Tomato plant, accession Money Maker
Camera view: vertical (180 deg); turntable rotation: 270 degrees
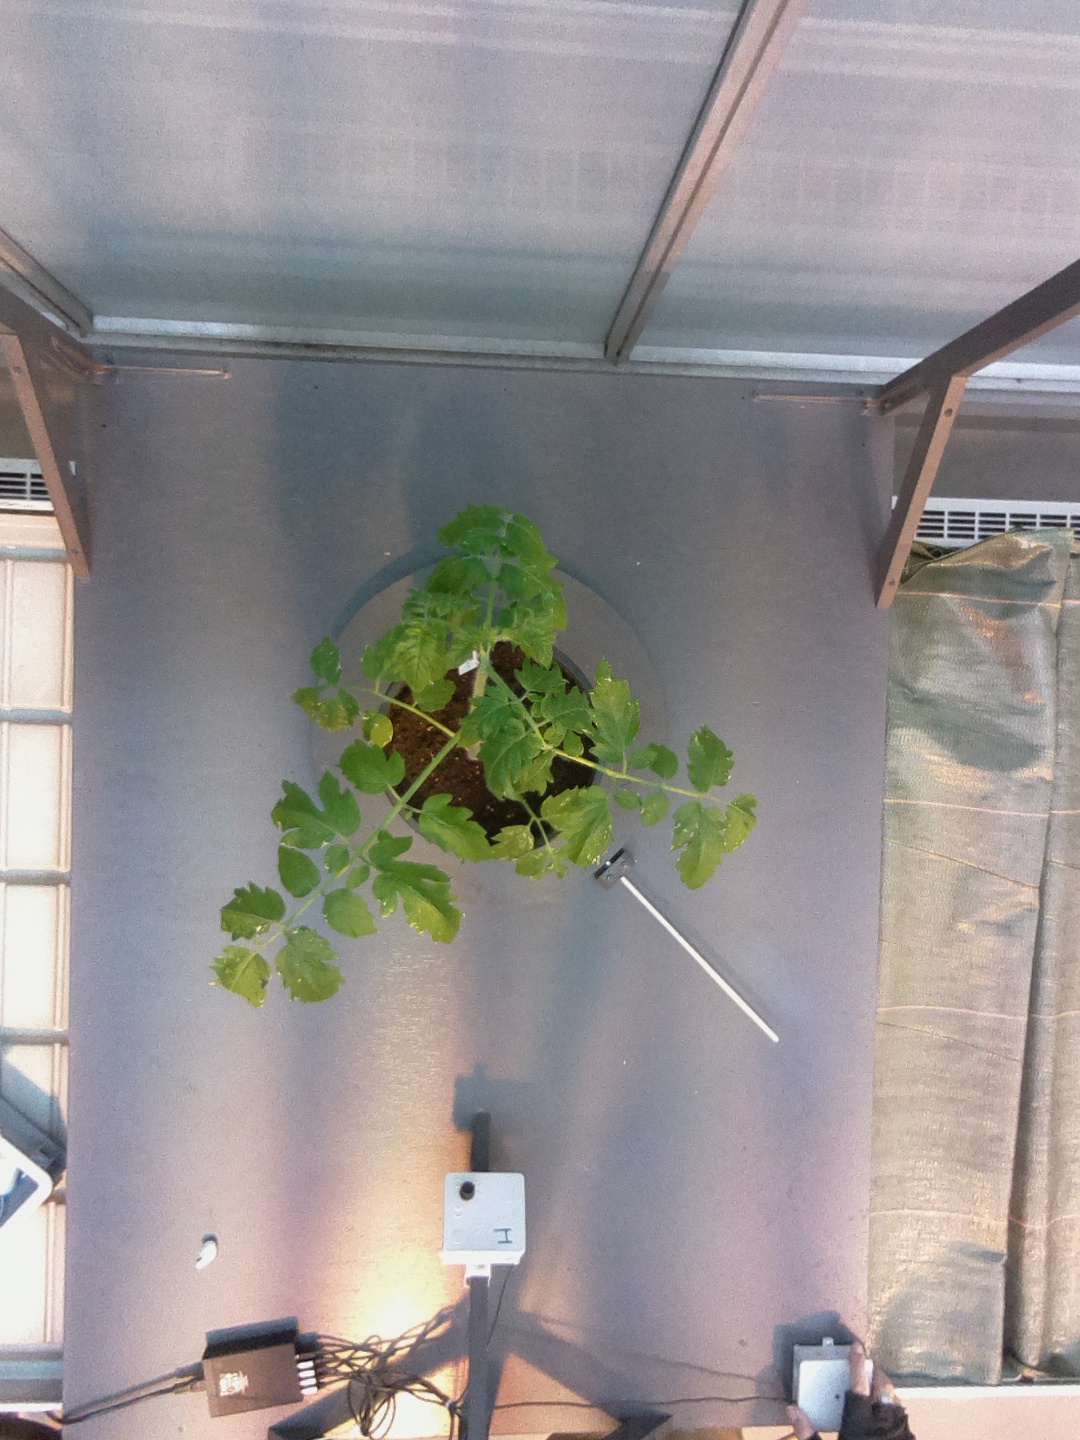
BBCH growth stage 13: 6 of true leaves visible